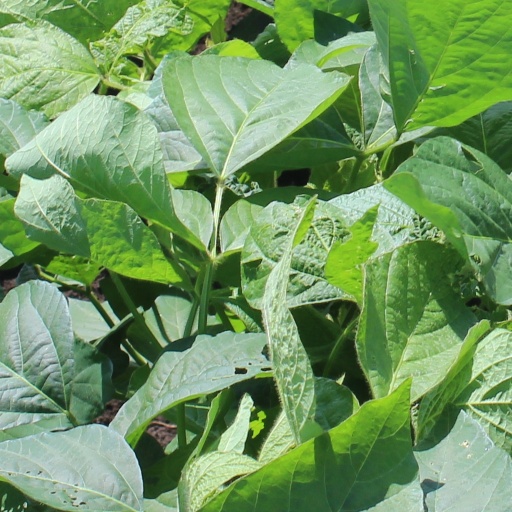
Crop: soybean